Arnold de Biere

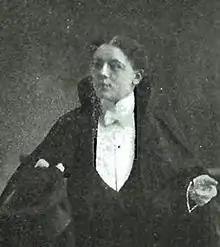
Arnold de Biere

Biere, who was of Jewish origin, was born in Germany in 1878 and moved to the United States as a child. He spent most of his childhood in Bradford, Pennsylvania, where he developed an interest in magic tricks. He originally worked as a shop keeper, but took interest in magic shows and stage illusions.